Alan Melville

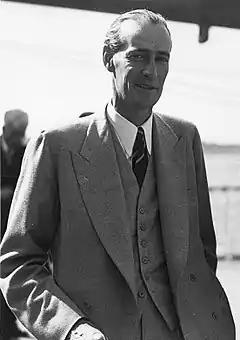
Melville in 1947

Discharged from the forces in 1945, Melville undertook an intensive programme of rehabilitation and was able to resume his cricket career early in 1946. Almost immediately, he was forced to stand down again and it was feared that his back injury had returned; in fact, he was not injured, but his wife had contracted poliomyelitis and while she recovered he looked after their children. He returned to cricket at the start of the 1946–47 season and in the first match scored a new personal highest score with an innings of 153, putting on 299 for the seventh wicket with Bruce Mitchell which was a partnership record for that wicket in South African cricket. With his wife recovered and his own fitness not in doubt, he was picked as captain for the 1947 South African tour of England.